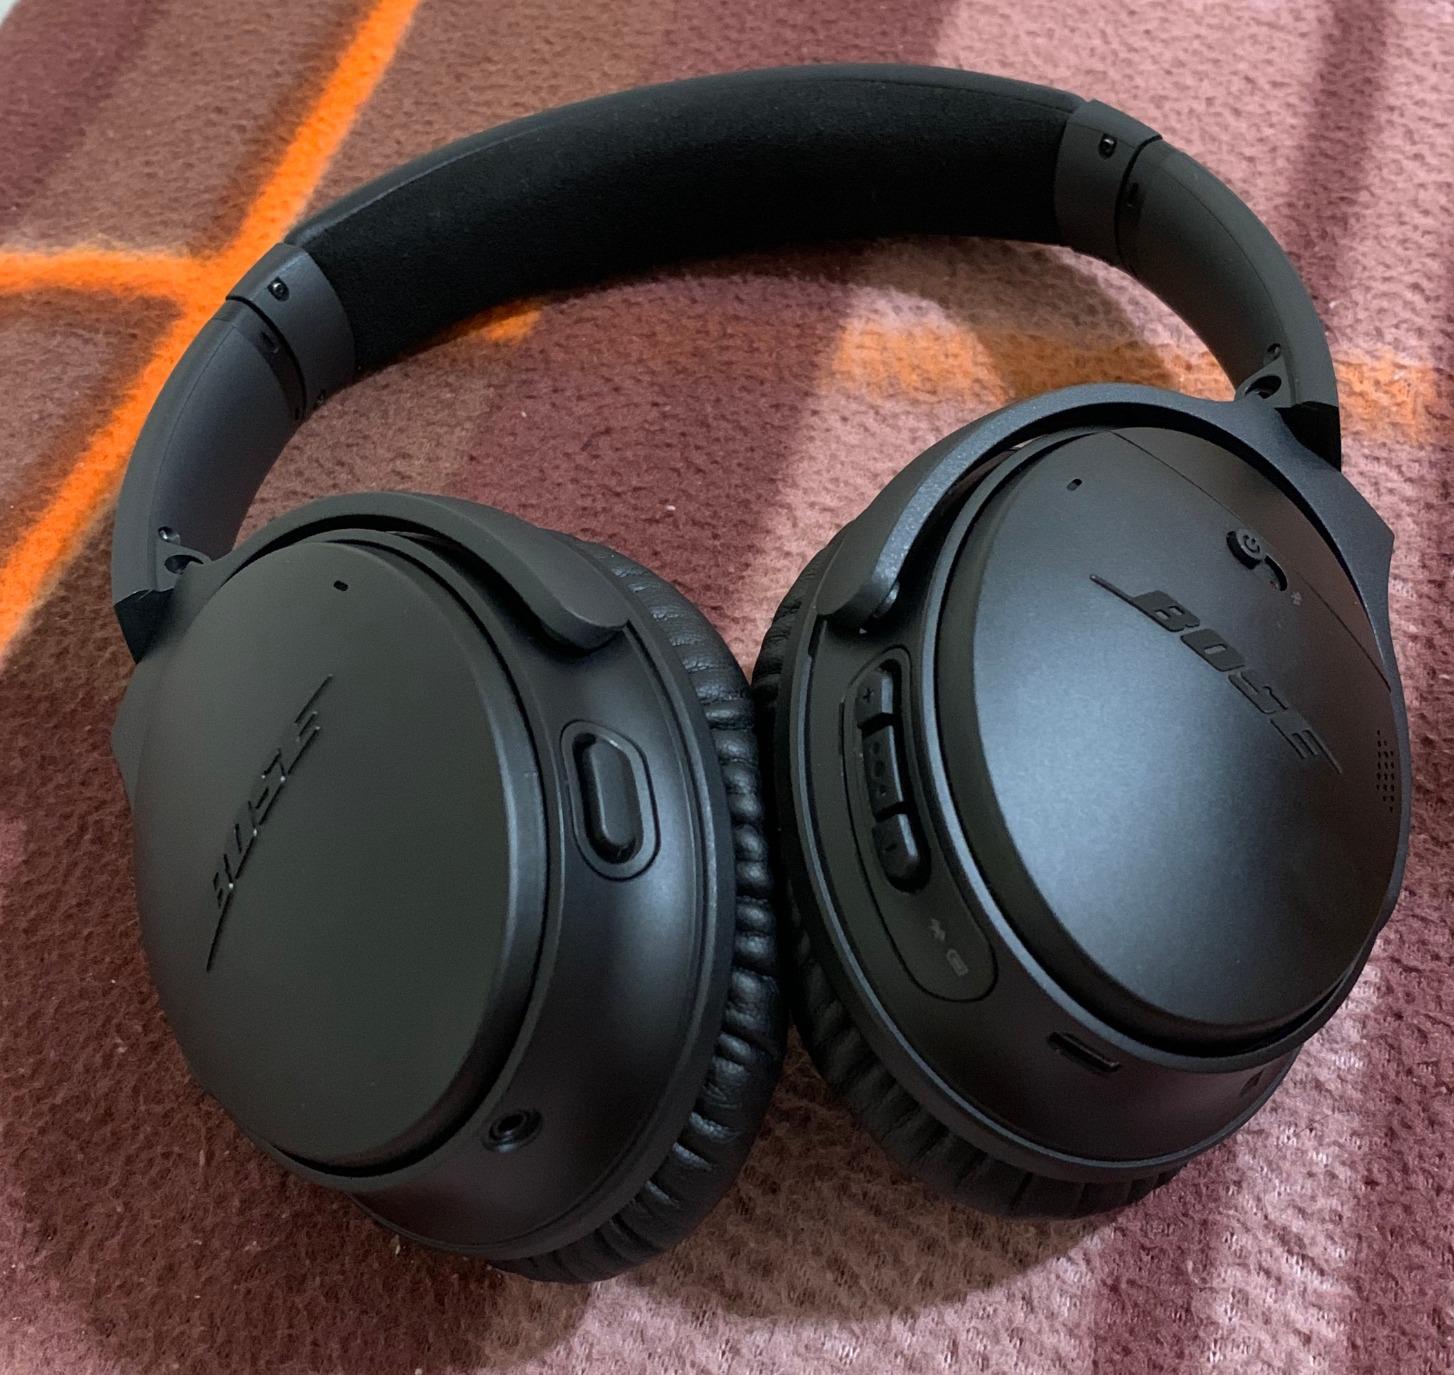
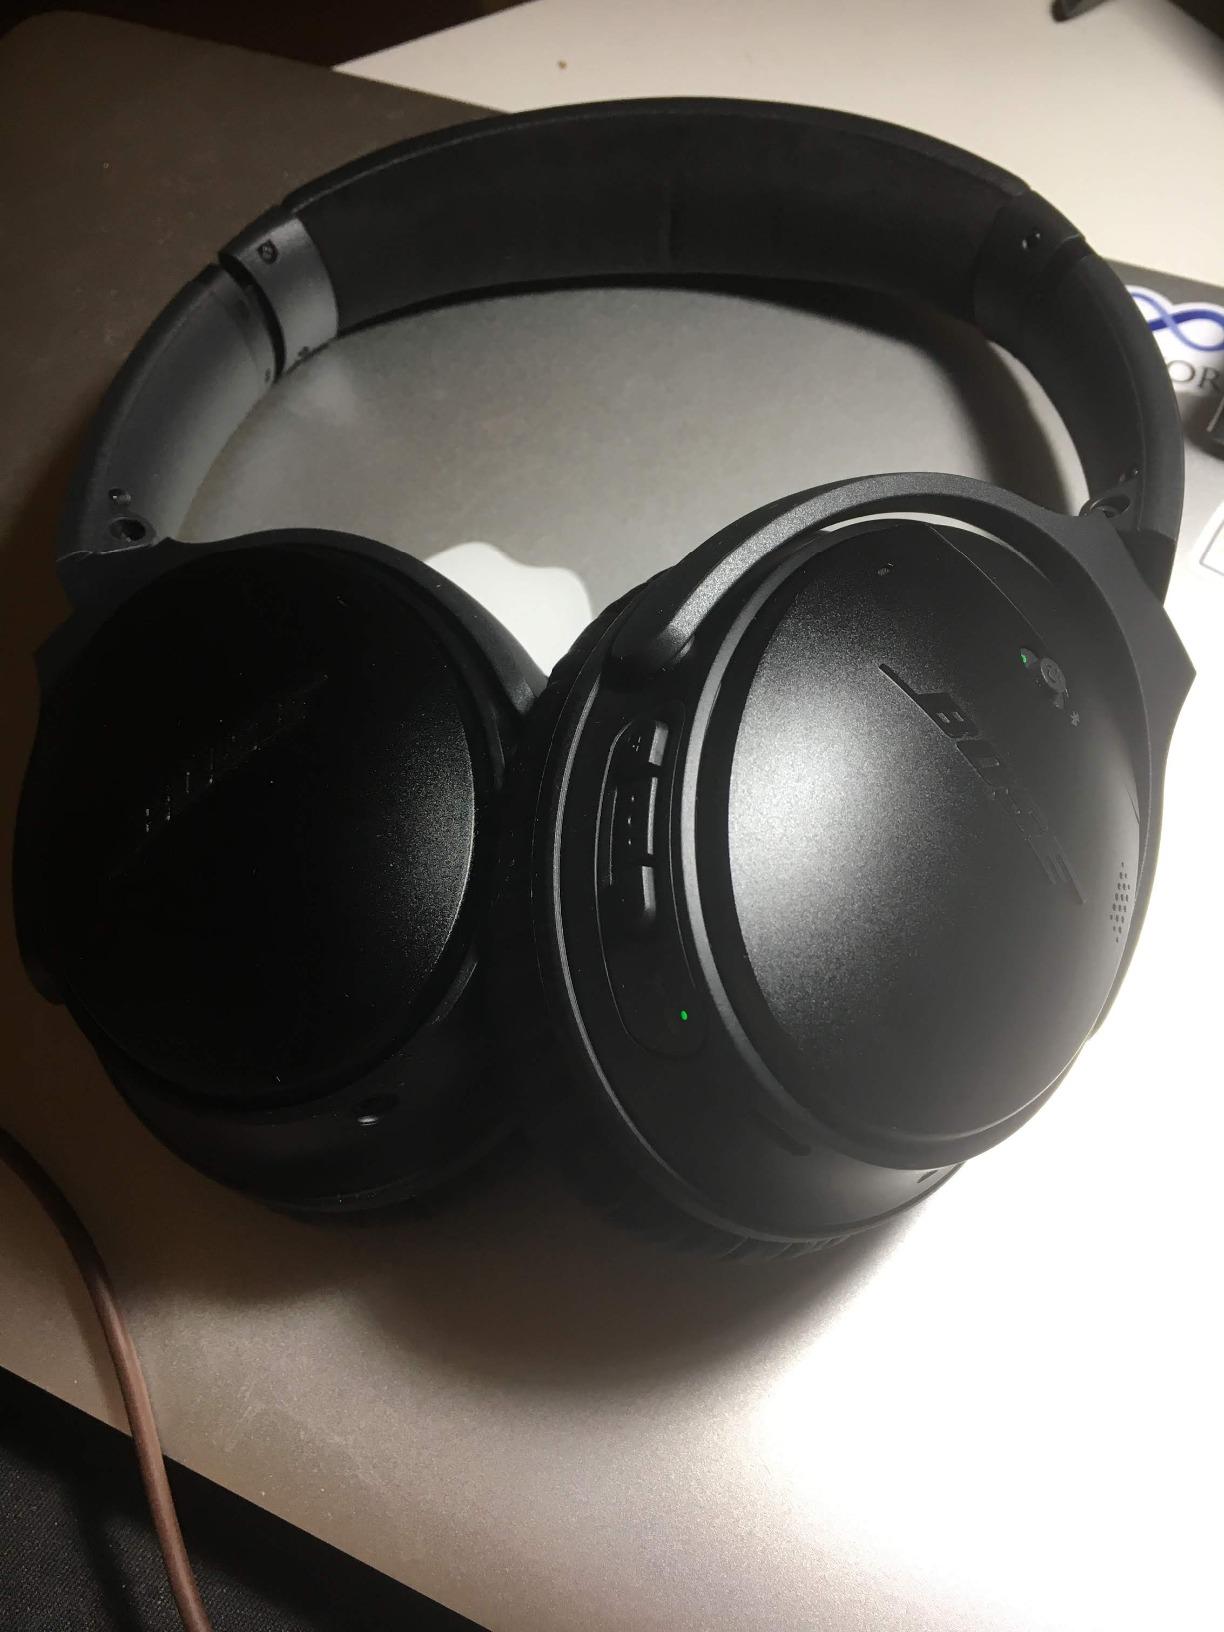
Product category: headphones
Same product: yes